Tarasp

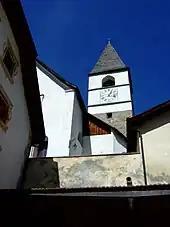
Church in Tarasp-Fontana

, the gender distribution of the population was 49.2% male and 50.8% female. The age distribution, , in Tarasp is; 26 children or 7.9% of the population are between 0 and 9 years old. 37 teenagers or 11.3% are 10 to 14, and 22 teenagers or 6.7% are 15 to 19. Of the adult population, 30 people or 9.1% of the population are between 20 and 29 years old. 42 people or 12.8% are 30 to 39, 53 people or 16.2% are 40 to 49, and 38 people or 11.6% are 50 to 59. The senior population distribution is 30 people or 9.1% of the population are between 60 and 69 years old, 27 people or 8.2% are 70 to 79, there are 21 people or 6.4% who are 80 to 89, and there are 2 people or 0.6% who are 90 to 99.